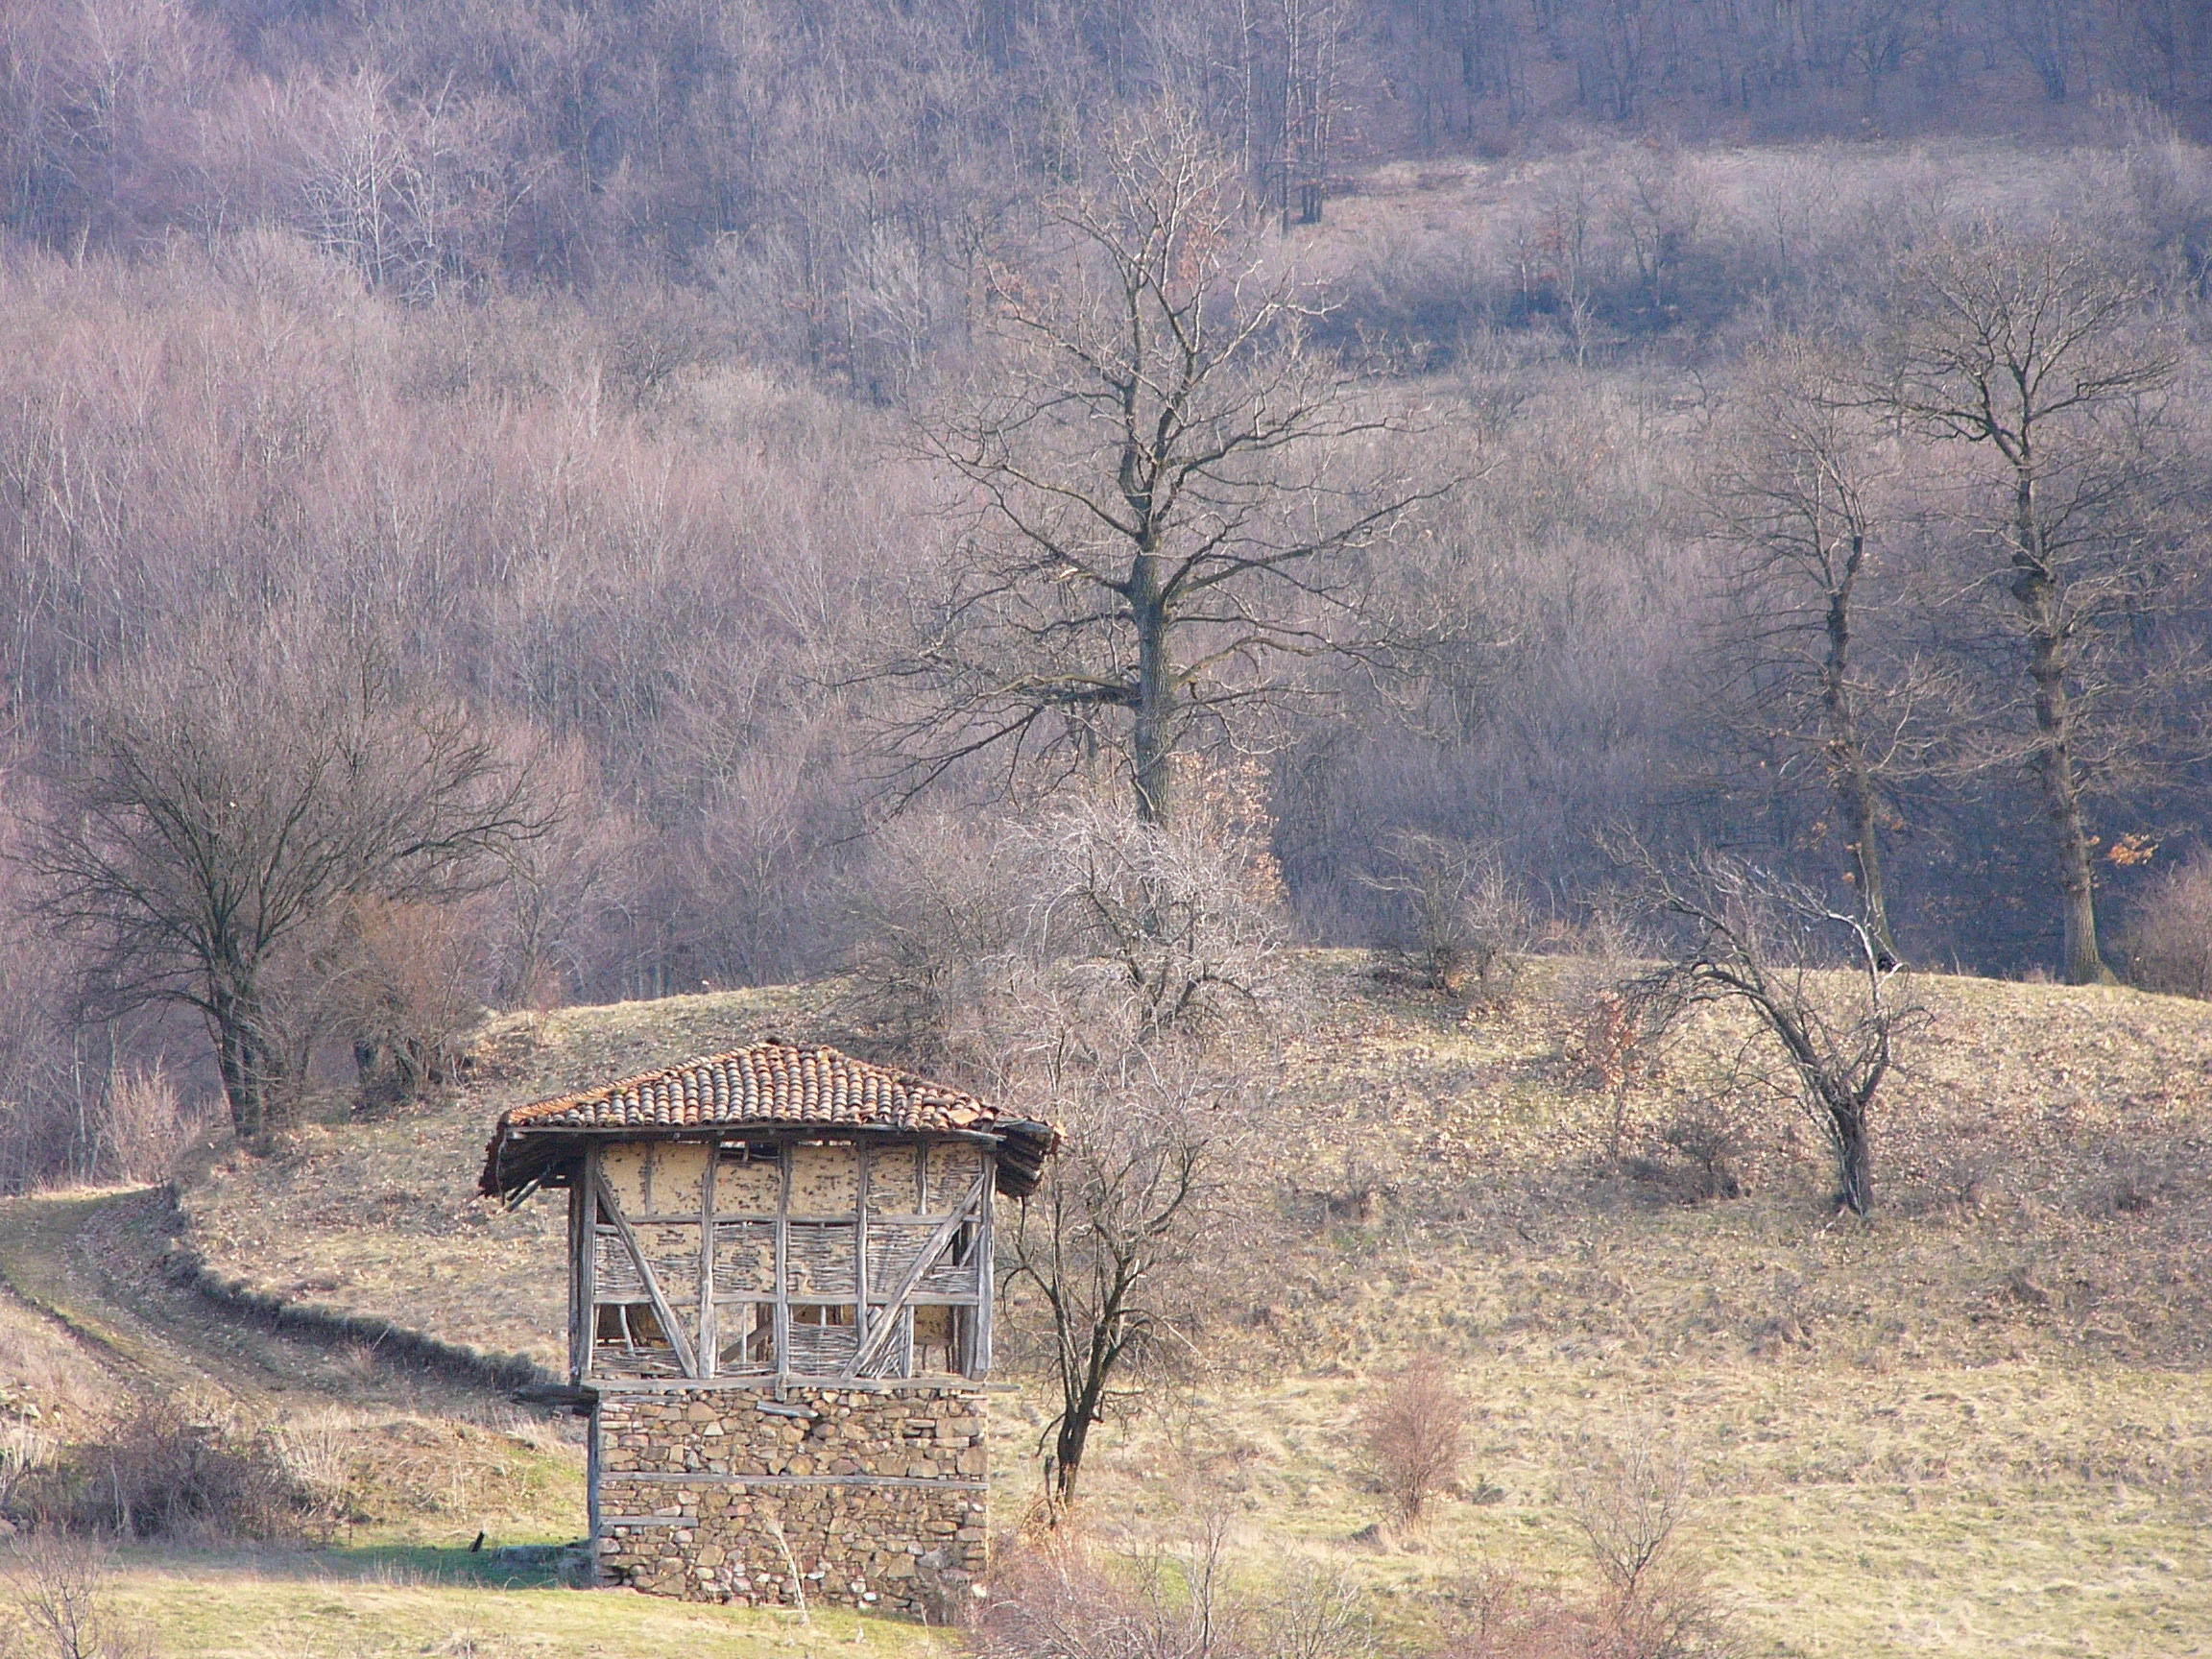
landscape, tree, wilderness, mountain, winter, hiking, prairie, village, europe, ranch, loft, old house, bulgaria, rural area, smolsko